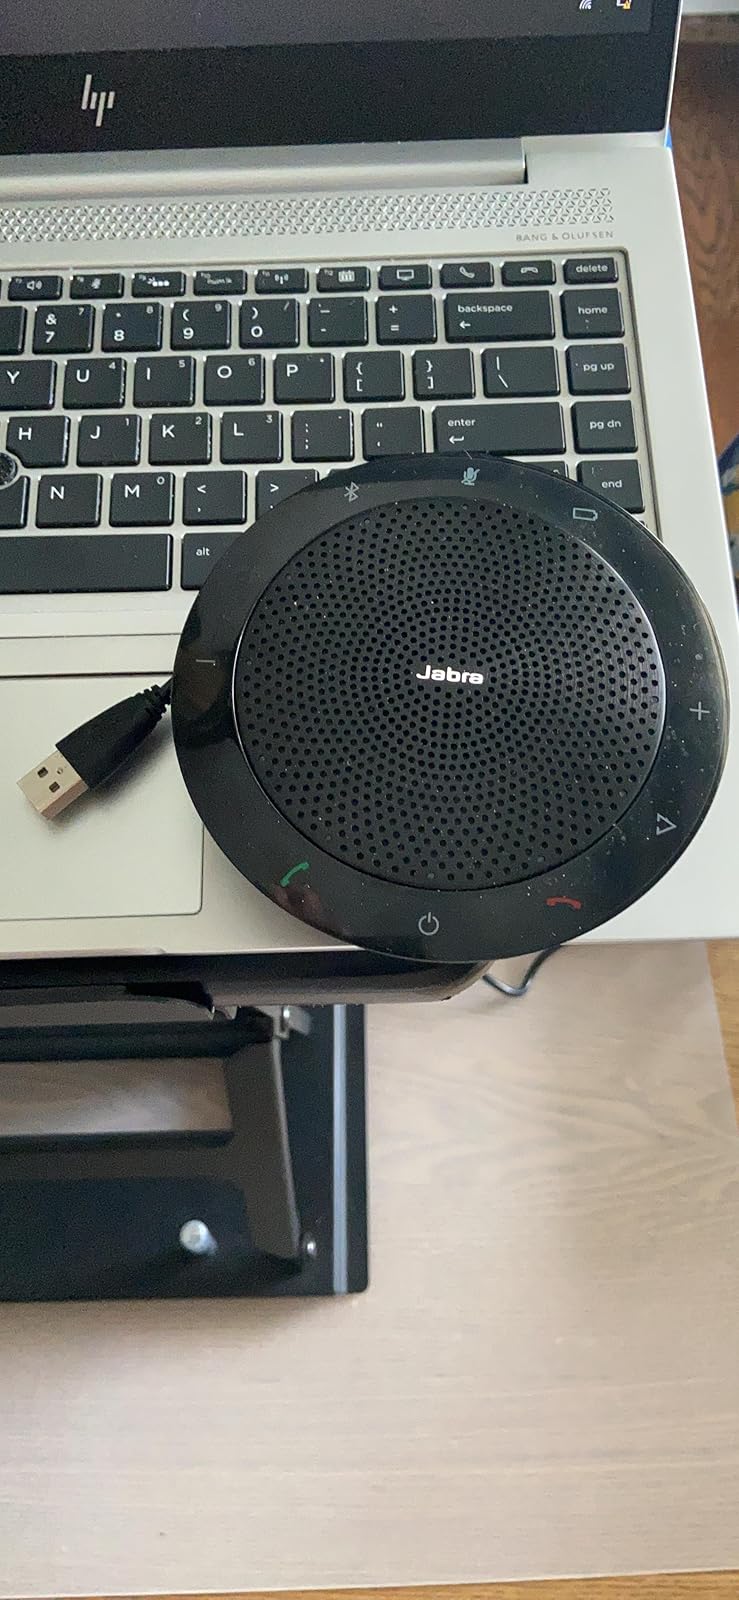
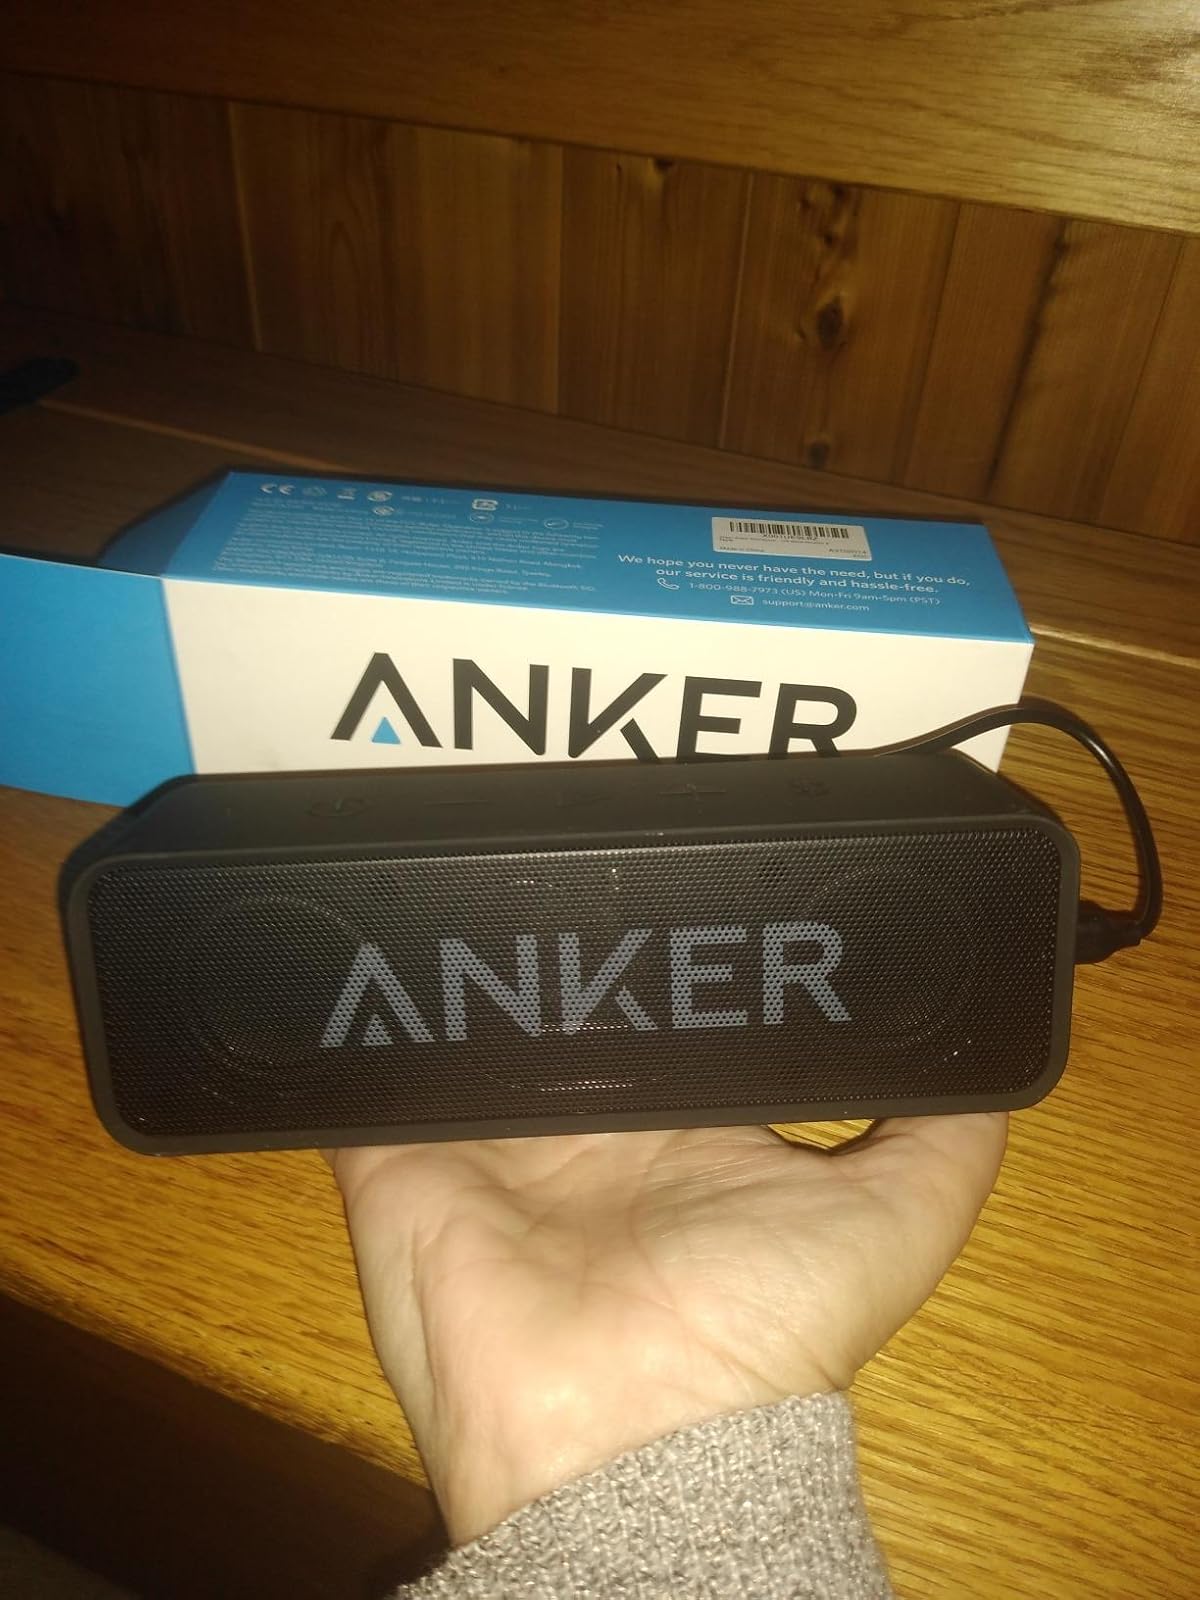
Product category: speaker
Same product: no